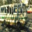
Label: bus